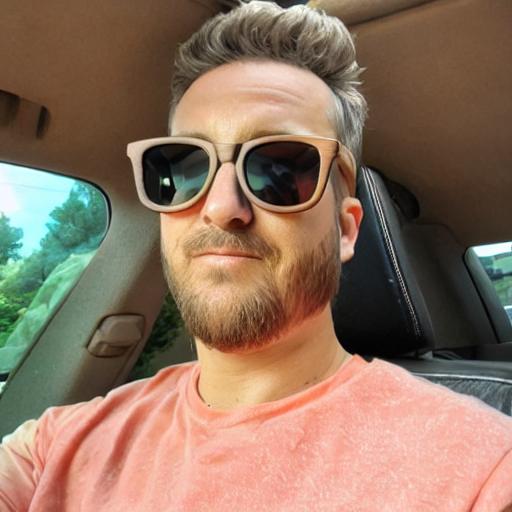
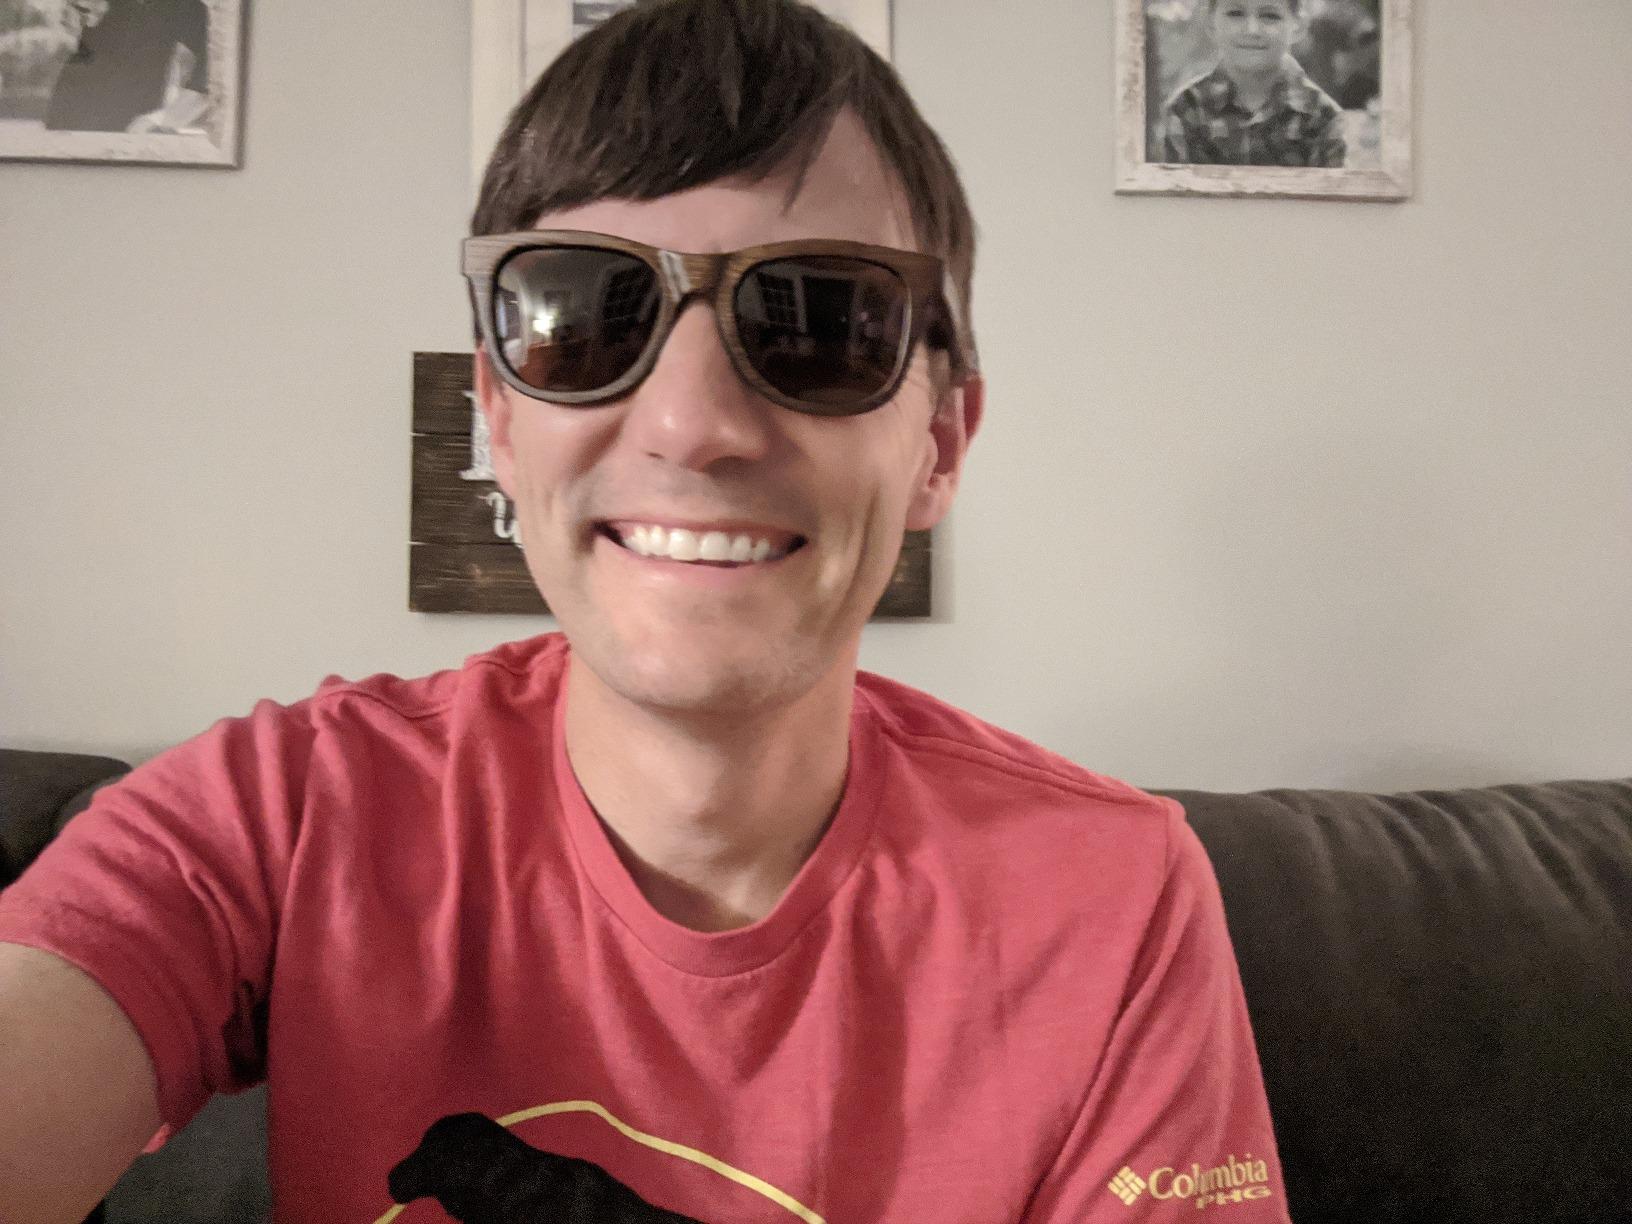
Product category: accessories_sunglasses
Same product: no